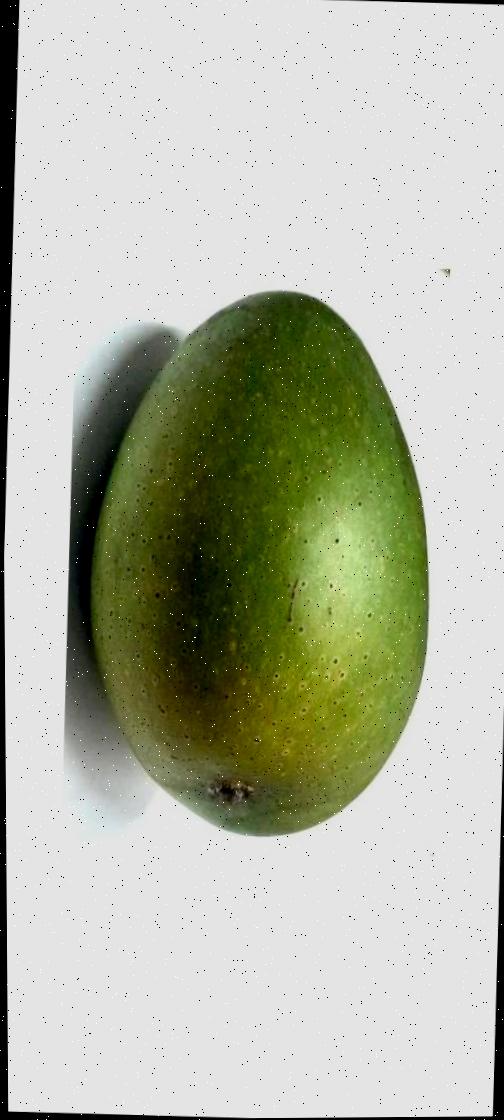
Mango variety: Ashshina Zhinuk